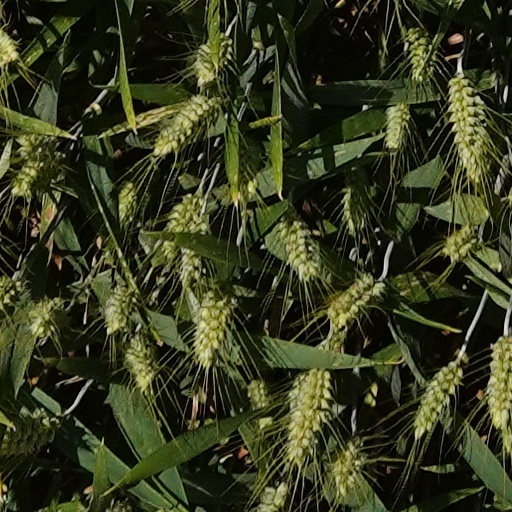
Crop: wheat